Lizzi Waldmüller

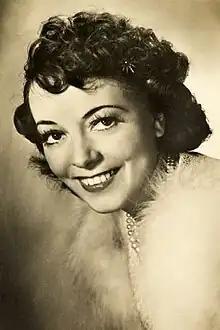
Lizzi Waldmüller

Lizzi Waldmüller (25 May 1904 in Knittelfeld, Styria – 8 April 1945 in Vienna) was an Austrian singer and actress whose breakthrough to stardom came through her role as Rachel in the Willi Forst movie "Bel Ami" in 1939.